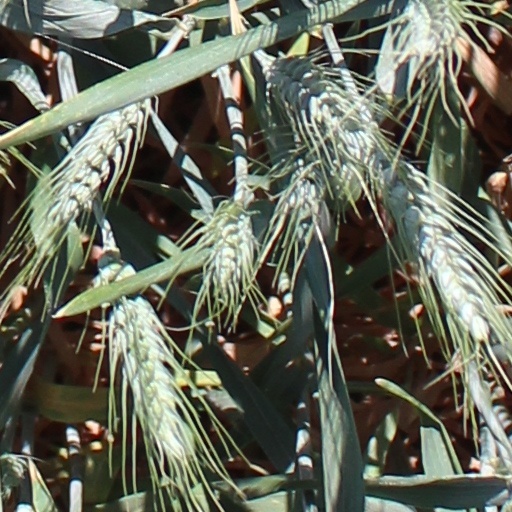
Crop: wheat